Aftermath of the Joint Comprehensive Plan of Action

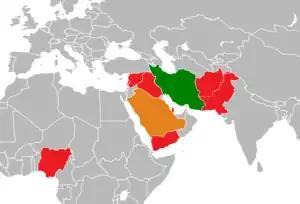

With the prospective lifting of some sanctions, the agreement was expected to have a significant impact on both the economy of Iran and global markets. The energy sector is particularly important, with Iran having nearly 10 percent of global oil reserves and 18 percent of natural gas reserves. Millions of barrels of Iranian oil might come onto global markets, lowering the price of crude oil. However, the impact would not be immediate, because Iran would not be able to implement measures that are needed to lift sanctions until the end of 2015. Technology and investment from global integrated oil companies were expected to increase capacity from Iran's oil fields and refineries, which have been in "disarray" in recent years, plagued by mismanagement and underinvestment. Senior executives from oil giants Royal Dutch Shell, TotalEnergies, and Eni met with the Iranian oil minister in Vienna in June, the month before the JCPOA was announced, and sought business opportunities in Iran.